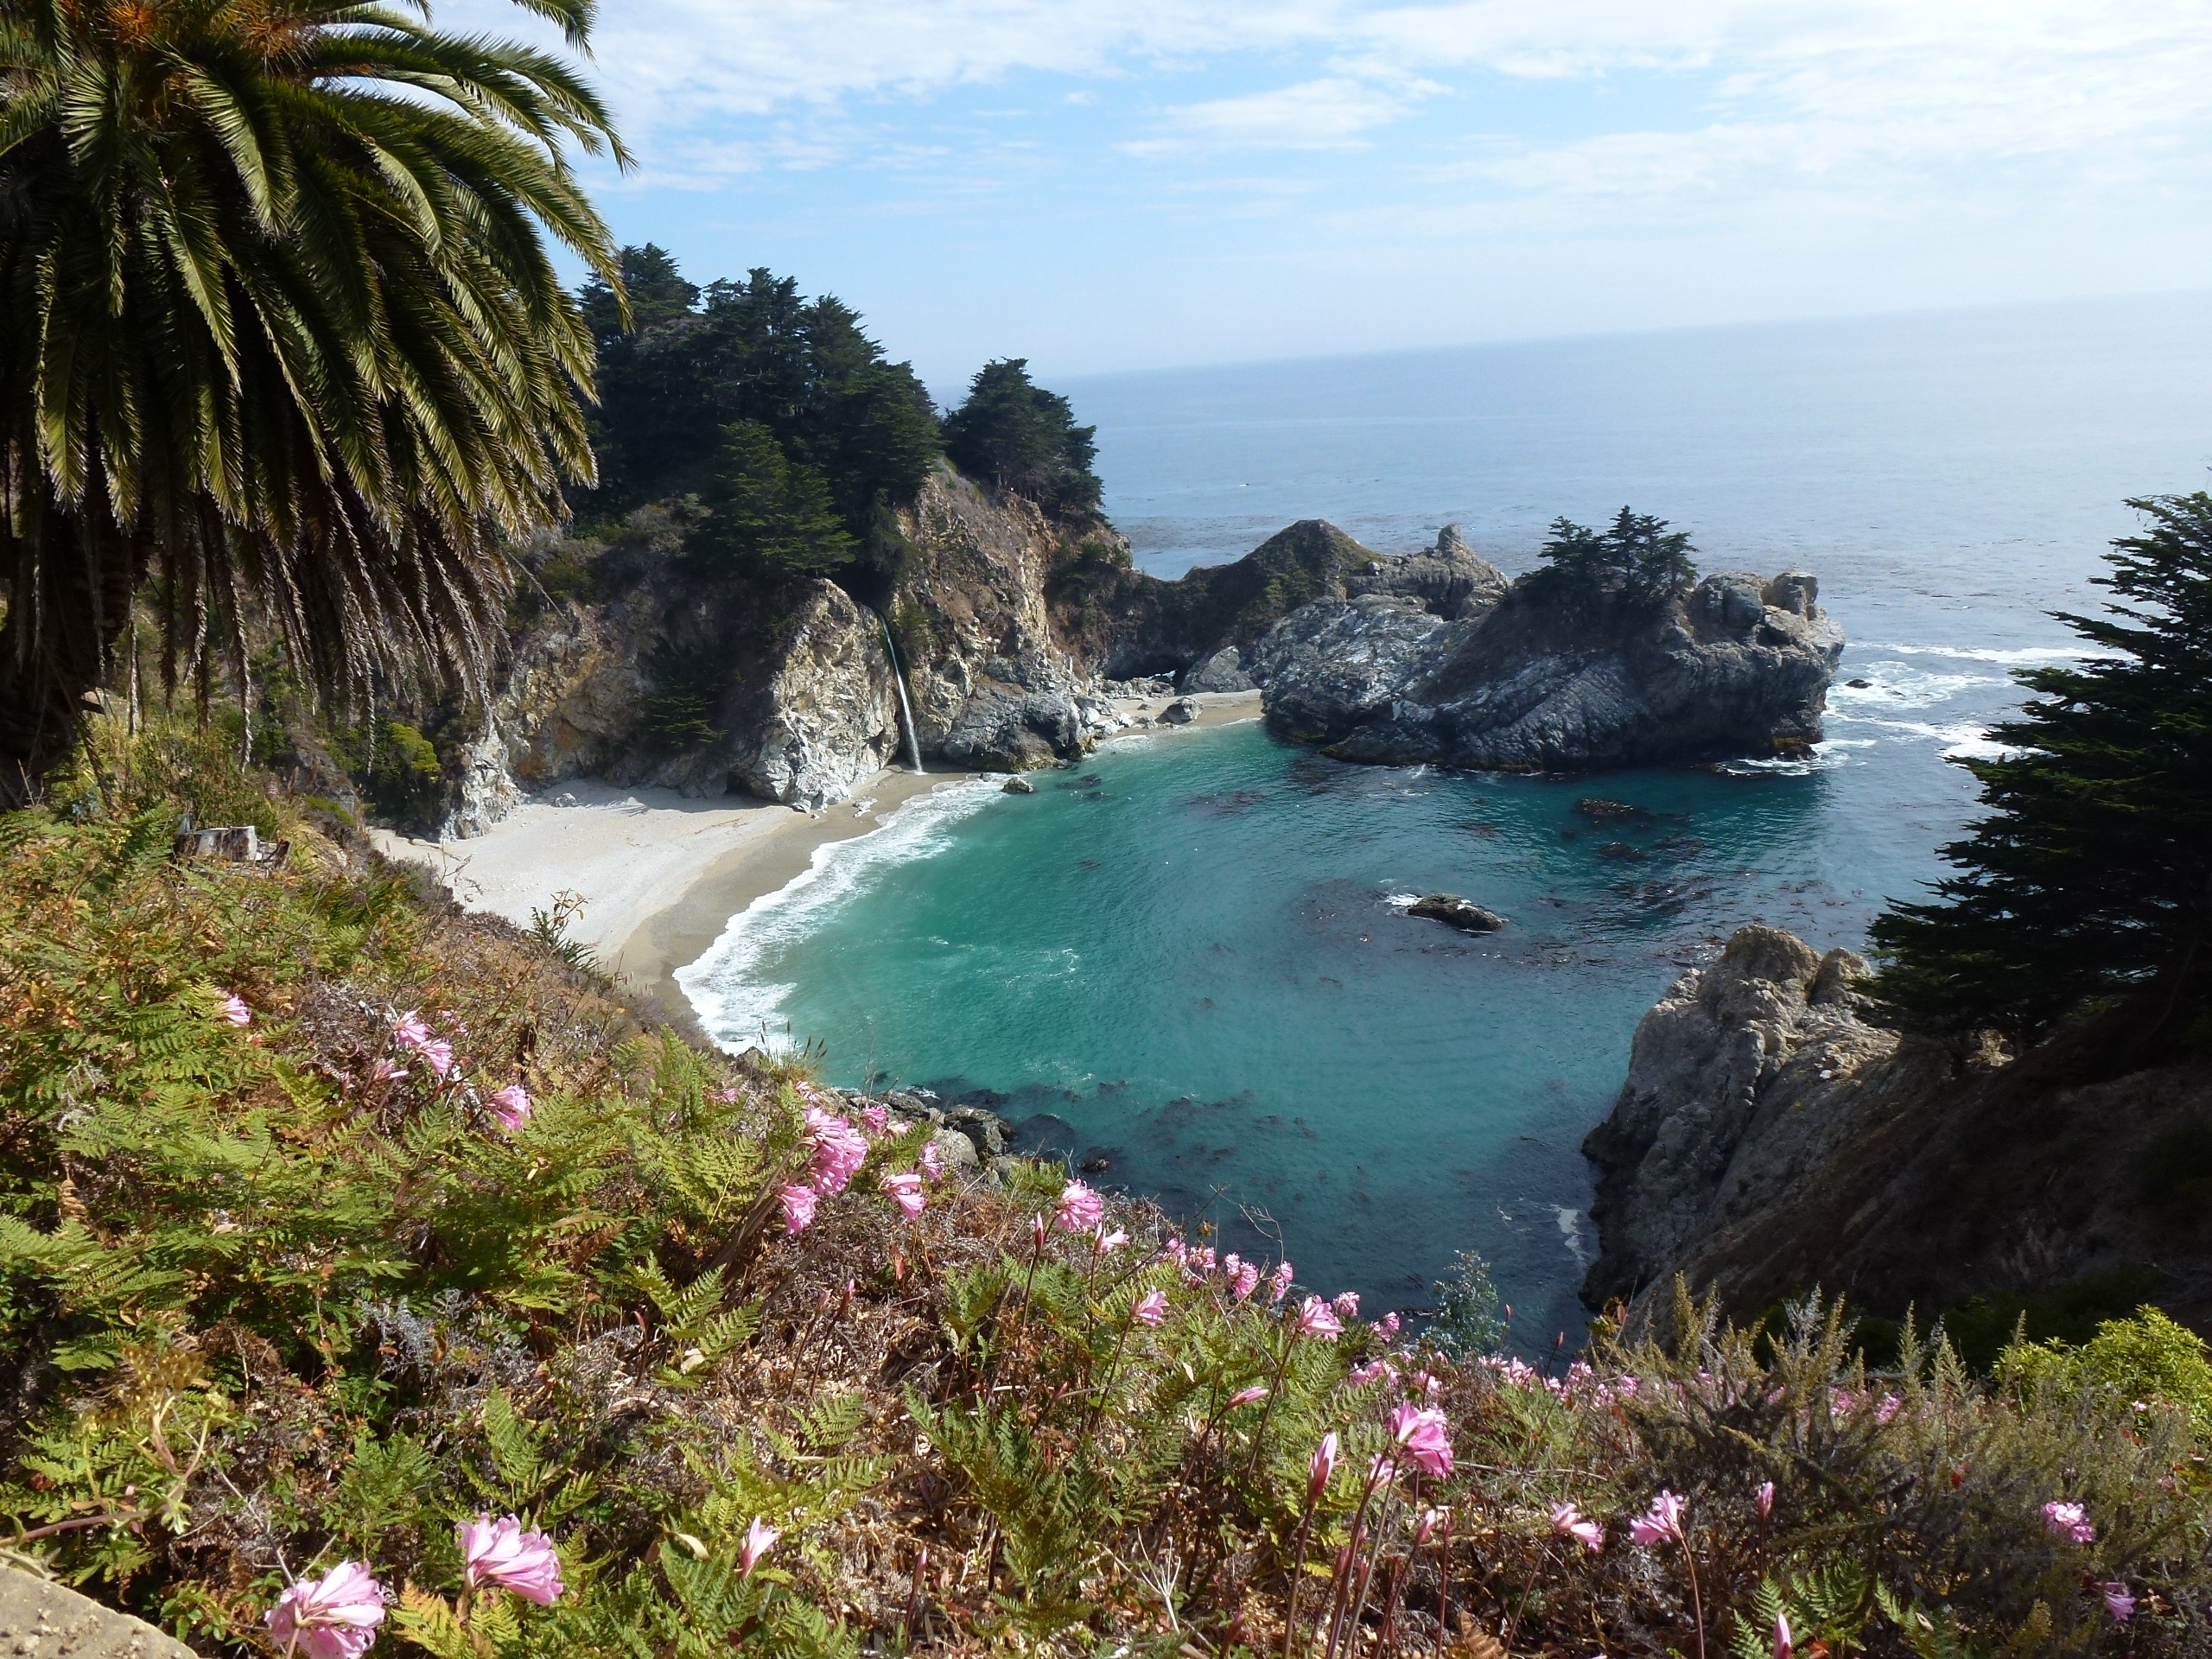
beach, sea, coast, nature, rock, ocean, shore, summer, travel, cliff, cove, paradise, holiday, bay, blue, terrain, body of water, rocks, mountains, palm trees, water feature, cape, landform